Herman Georgi

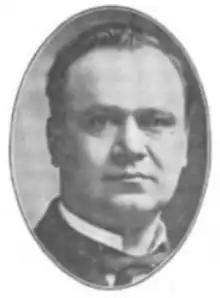

Herman Emil Georgi (June 16, 1870 - 1939) was an American schoolteacher, lawyer and Republican politician who served two terms as a member of the Wisconsin State Assembly from Milwaukee, Wisconsin, representing the 10th Milwaukee County district (the 10th Ward of the City of Milwaukee).